Hugh Mulzac

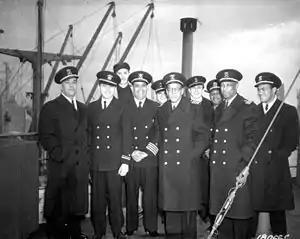
Captain Mulzac and his crew in England after the maiden voyage of the .

After the war, Mulzac could not regain a position as captain. In 1948 he unsuccessfully filed a lawsuit against the ship's operators. In 1951 he made a bid for Queens Borough President under the American Labor Party ticket. He lost the election, having gotten 13,300 votes.